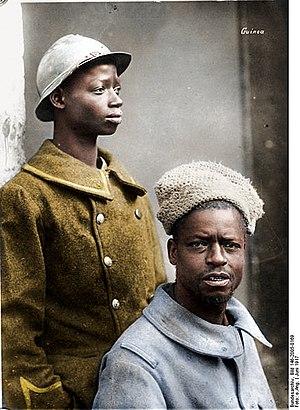
Les tirailleurs sénégalais étaient un corps de militaires appartenant aux troupes coloniales constitué au sein de l'Empire colonial français en 1857, principal élément de la « Force noire » ou de l'« Armée Noire » et dissous au début des années 1960. Bien que le recrutement de tirailleurs ne se soit pas limité au Sénégal, ces unités d'infanterie vont rapidement désigner l'ensemble des soldats africains de couleur noire qui se battent sous le drapeau français et qui se différencient ainsi des unités d'Afrique du Nord, telles les tirailleurs algériens.